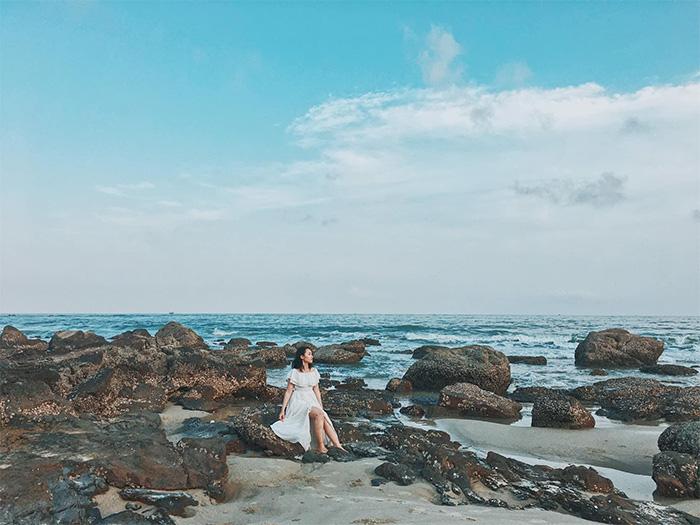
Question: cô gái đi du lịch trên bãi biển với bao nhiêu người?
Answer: cô gái đi một mình